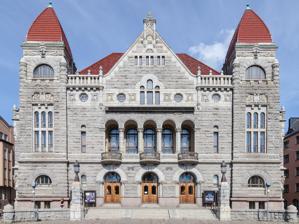
Building: Finnish National Theatre
Country: Finland
Year built: 1902
Theatre in Helsinki, Finland Finnish National Theatre Suomen Kansallisteatteri The Finnish National Theatre. Finnish National Theatre The location of the theatre in Helsinki Address Läntinen Teatterikuja 1, 00100 Helsinki , Finland Coordinates 60°10′19.92″N 24°56′37.9″E / 60.1722000°N 24.943861°E / 60.1722000; 24.943861 Public transit Helsinki Central railway station Type Theatre Capacity 1424 885 (Main Stage) 309 (Small Stage) 152 (Willensauna Stage) 78 (Omapohja Studio) Construction Opened 9 April 1902 ( 1902-04-09 ) Expanded 1954, 1976, 1987 Architect Onni Tarjanne and Heikki & Kaija Siren Website www .kansallisteatteri .fi Share of the Finnish Theatre, issued 30 March 1900 The Finnish National Theatre ( Finnish : Suomen Kansallisteatteri ), established in 1872, is a theatre located in central Helsinki on the northern side of the Helsinki Central Railway Station Square . The Finnish National Theatre is the oldest Finnish speaking professional theatre in Finland.  It was known as the Finnish Theatre until 1902, when it was renamed the Finnish National Theatre. For the first thirty years of its existence, the theatre functioned primarily as a touring company. The theatre did not acquire a permanent home until 1902, when a purpose-built structure was erected in the heart of Helsinki, adjacent to the city's main railway station. The building hosting the Finnish National Theatre today was completed in 1902 and designed by architect Onni Tarjanne in the National Romantic style , inspired by romantic nationalism . The theatre still operates in these premises today, and over the years the building has expanded from its original size to encompass another three permanent stages. In addition to the Main Stage ( Suuri näyttämö ), the theatre comprises the Small Stage ( Pieni näyttämö ) built in 1954 (by architects Heikki Siren and Kaija Siren ), the Willensauna Stage built in 1976, and the Omapohja studio built in 1987. The theatre is often associated with the Finnish national romantic writer Aleksis Kivi , as the Aleksis Kivi Memorial is located in front of it. History The Finnish National Theatre is the oldest Finnish speaking professional theatre in Finland. It was founded in 1872. The birth of the Finnish National Theatre was closely linked to the nation's political and cultural ideology during the late nineteenth century. Finland was a part of the Russian Empire, and its intellectual elite was Swedish speaking. Finnish language and art, including theatre, became the cornerstones of a cultural movement which began in the 1860s, gradually developing political ambitions by the turn of the century, and eventually leading to national independence in 1917. The theatre was established as a touring theatre in 1872 by the name Suomalainen teatteri , The Finnish Theatre. The first performance was given on 13 October 1872 in the west coast town of Pori at the Hotel Otava , which today is considered to be the birthplace of the Finnish-language theatre. For the first thirty years of its existence, The Finnish Theatre functioned primarily as a touring company. Its first directors were the siblings Kaarlo and Emilie Bergbom . The theatre did not acquire a permanent home until 1902, after a purpose-built structure was erected prominently in the heart of Helsinki, adjacent to the city's main railway station, the Helsinki Central railway station . The building was designed by Onni Tarjanne in the National Romantic style , inspired by romantic nationalism . At the same time, the name Finnish Theatre was switched into the Finnish National Theatre . In 1939, the Aleksis Kivi Memorial (designed by Wäinö Aaltonen ) was erected in front of the theatre, to commemorate the Aleksis Kivi and his role in Finnish theatrical art. The Finnish National Theatre building is reportedly haunted by at least three ghosts – an unknown Grey Lady and the ghosts of actors Urho Somersalmi and Aarne Leppänen . Stages The northern side of the building, which hosts the Small Stage and the Willensauna Stage The Finnish National Theatre currently houses four permanent stages: The Main Stage ( Finnish : Suuri Näyttämö ) – since 1902 (885 seats) The Small Stage ( Finnish : Pieni Näyttämö ) – since 1954 (309 seats) The Willensauna Stage – since 1976 (152 seats) The Omapohja Studio – since 1987 (78 seats) Touring stage The theatre established a new production unit in 2010, which was given the name of Touring Stage. This unit, which has no fixed stage, aims to take small-scale touring performances to locations throughout the country which have little or no access to theatre, such as schools, day care centres, homes for the elderly, hospitals, welfare reception centres, prisons, and so on. The Touring Stage's programme focuses on topical issues which are developed through community research and interaction, reaching out and giving voice to marginalised sectors of society. Club scene In January 2011 the theatre's former restaurant reopened as the Club Scene ( Finnish : Lavaklubi ), transformed into a late-evening club-like entertainment spot. The space has been given a new look, refurbished in a piano-bar stroke artist's living-room style, and hosts various types of music, drama, and poetry performances as well as discussion evenings and artist soirées. Theatre directors Kaarlo Bergbom 1872–1906 (jointly with Emilie Bergbom) Emilie Bergbom 1872–1917 (jointly with Kaarlo Bergbom) Jalmari Hahl 1905- 1907 Adolf Lindfors 1907–1914 Jalmari Lahdensuo 1914–1917 Eino Kalima 1917–1950 Arvi Kivimaa 1950–1974 Kai Savola 1974–1991 Maria-Liisa Nevala 1992–2010 Mika Myllyaho 2010– See also Finland portal Alexander Theatre List of national theatres Swedish Theatre References